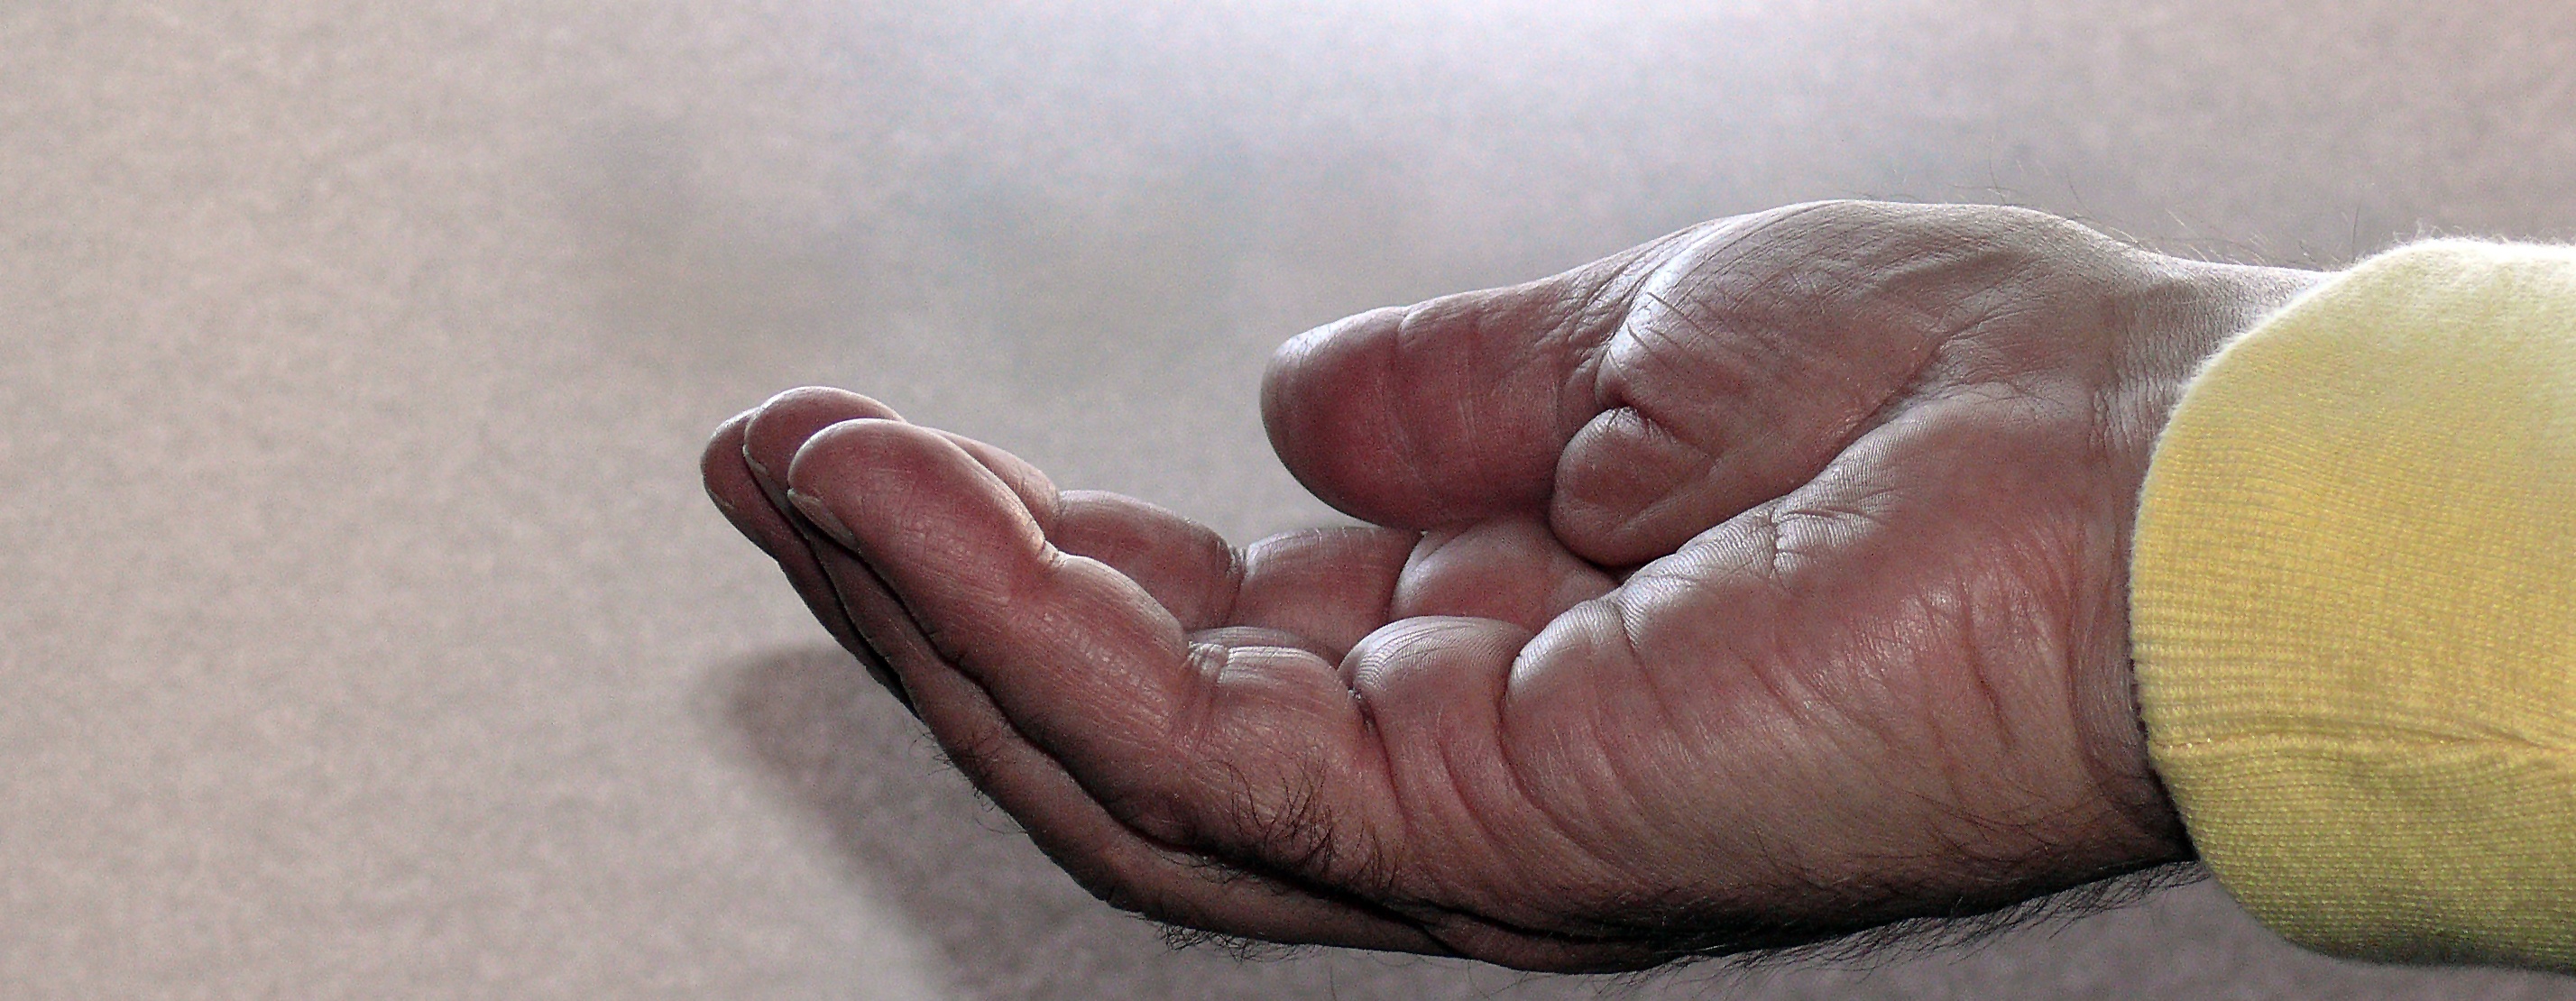
hand, man, leg, finger, child, human, chain link, arm, muscle, mouth, close up, human body, hands, paw, infant, skin, organ, strong, emotion, interaction, members, sense, fretting hand, open hand